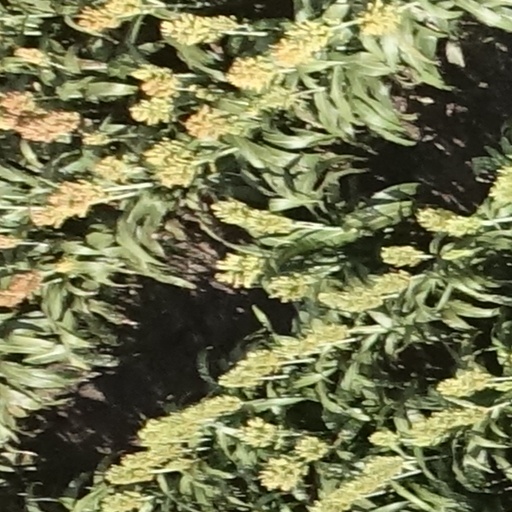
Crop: sorghum